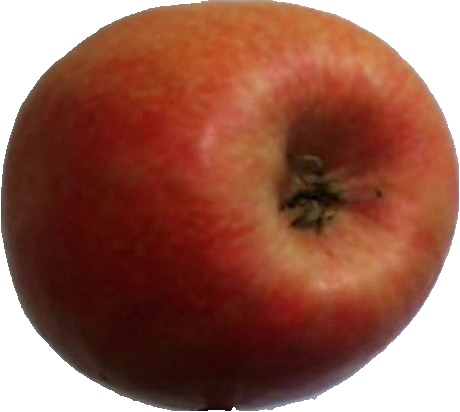
Label: apple_pink_lady_1